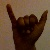
The image shows a hand gesture representing the letter 'Y' in Indian Sign Language.